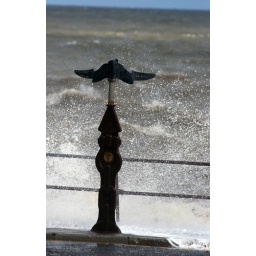
Spray over sea wall with local direction sign pointing to Abergele and Colwyn Bay